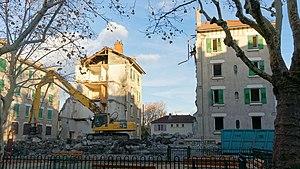
Démolition des immeubles 2,4,6 place Joseph Riboud, cité de l’Abbaye, Grenoble.
Grenoble est divisé en six secteurs géographiques, chacun servi par une antenne de l'Hôtel de ville de Grenoble appelée mairie de secteur. Chaque secteur comporte plusieurs quartiers de la ville.